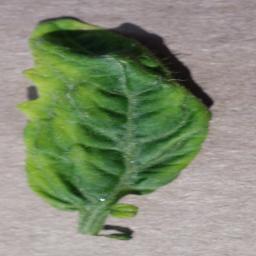
Label: Tomato___Tomato_Yellow_Leaf_Curl_Virus